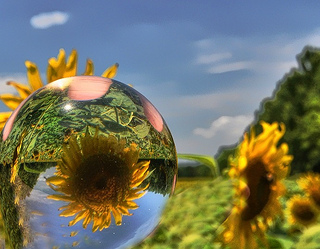
Flower: sunflower